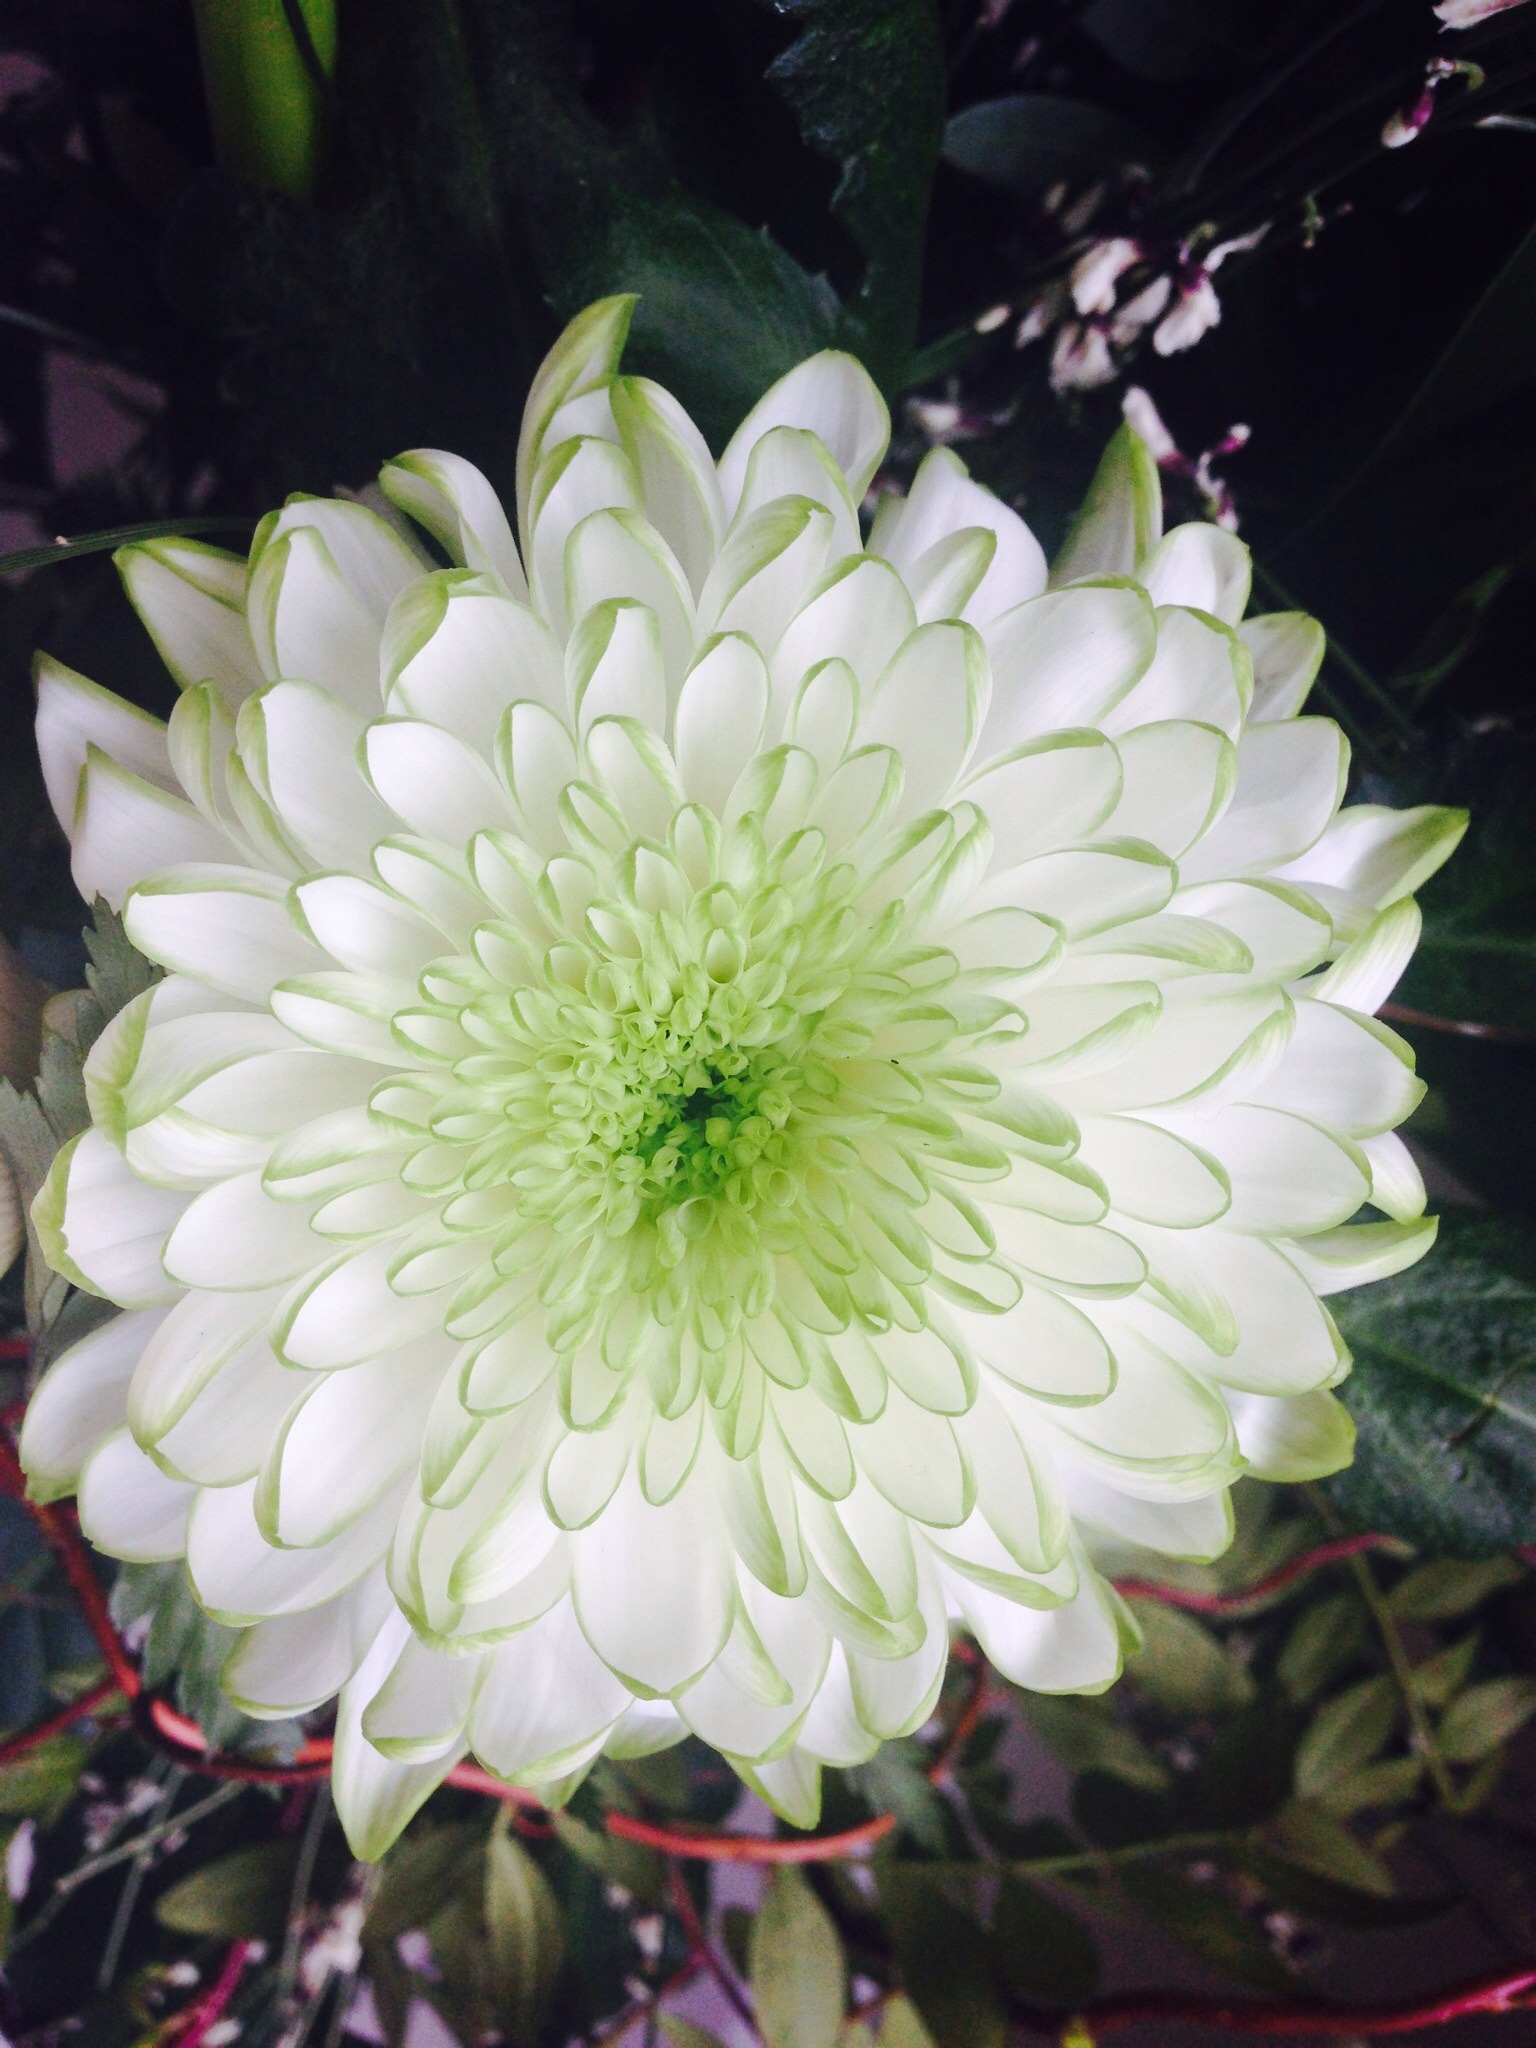
nature, plant, white, flower, petal, botany, flora, floristry, flowering plant, daisy family, annual plant, plant stem, land plant, chrysanths